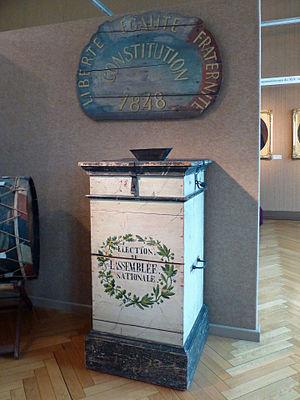
Musée historique de Haguenau (Bas-Rhin)
Des élections législatives ont lieu en France les 23 et 24 avril 1848.
Haguenau, prononcé Hawenau en dialecte alsacien, est une commune française du département du Bas-Rhin. Sous-préfecture de département, elle fait partie de la région administrative Grand Est.